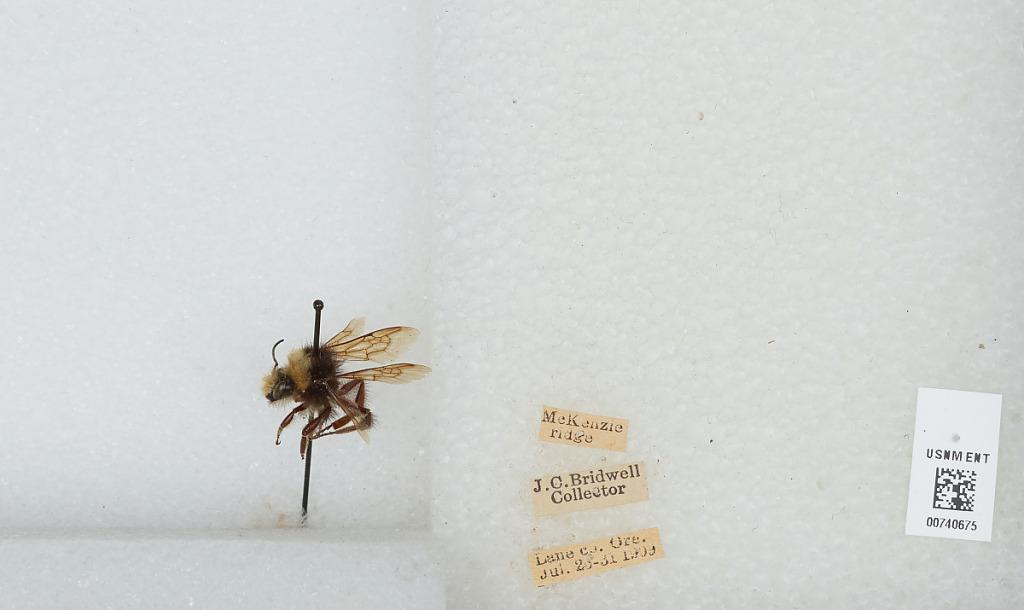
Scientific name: Bombus (Pyrobombus) vosnesenskii Radoszkowski
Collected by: J. Bridwell
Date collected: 1909-7-25
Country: United States
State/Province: Oregon
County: Lane
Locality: McKenzie Ridge
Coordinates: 44.1753, -122.163